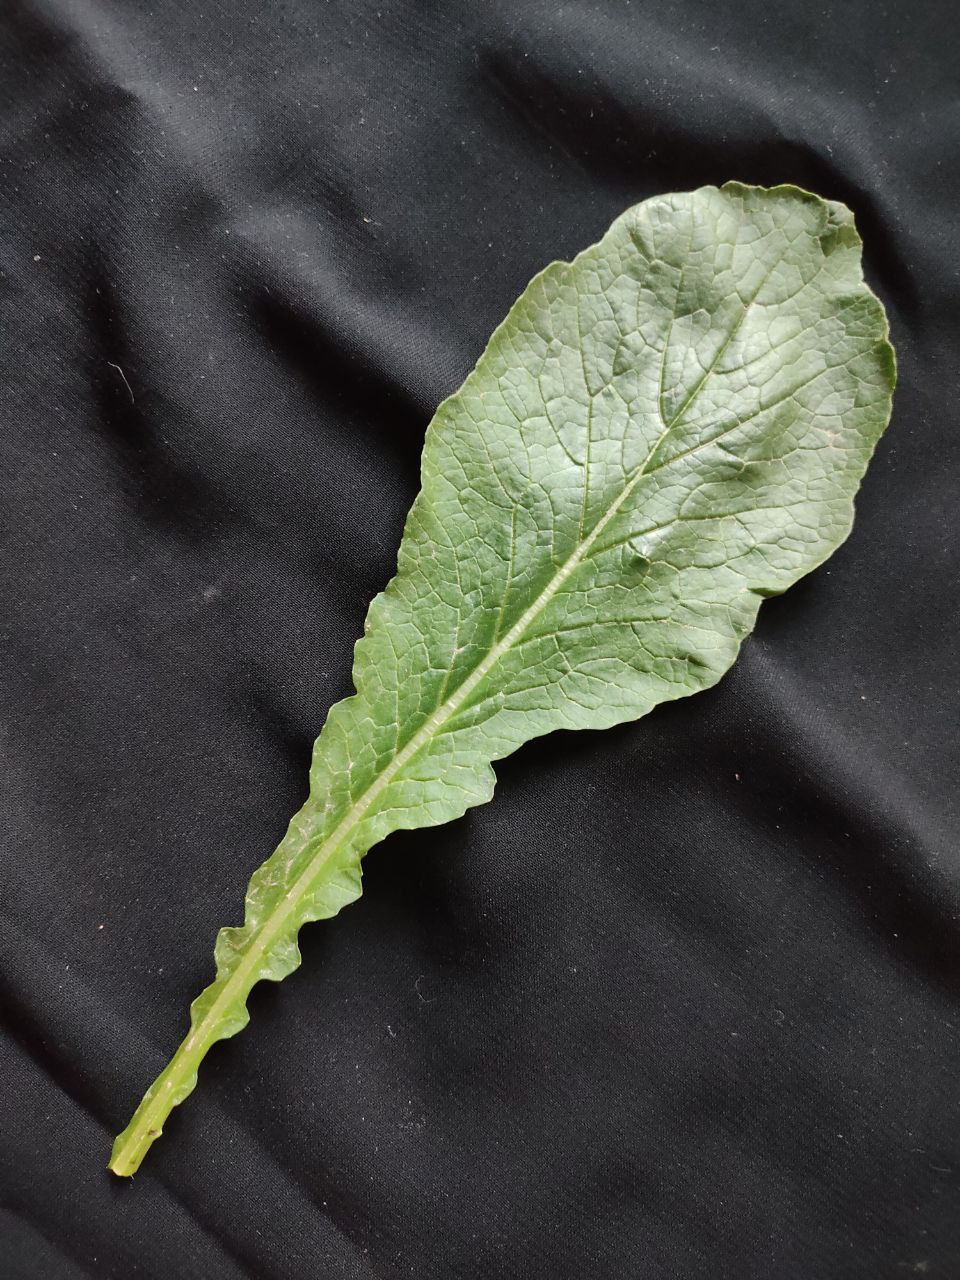
Label: Fresh leaf